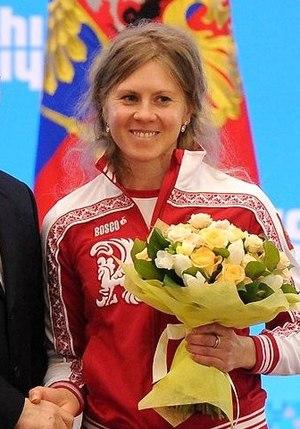
Iana Sergueïevna Romanova, née le 11 mai 1983 à Kourgan, est une biathlète russe.